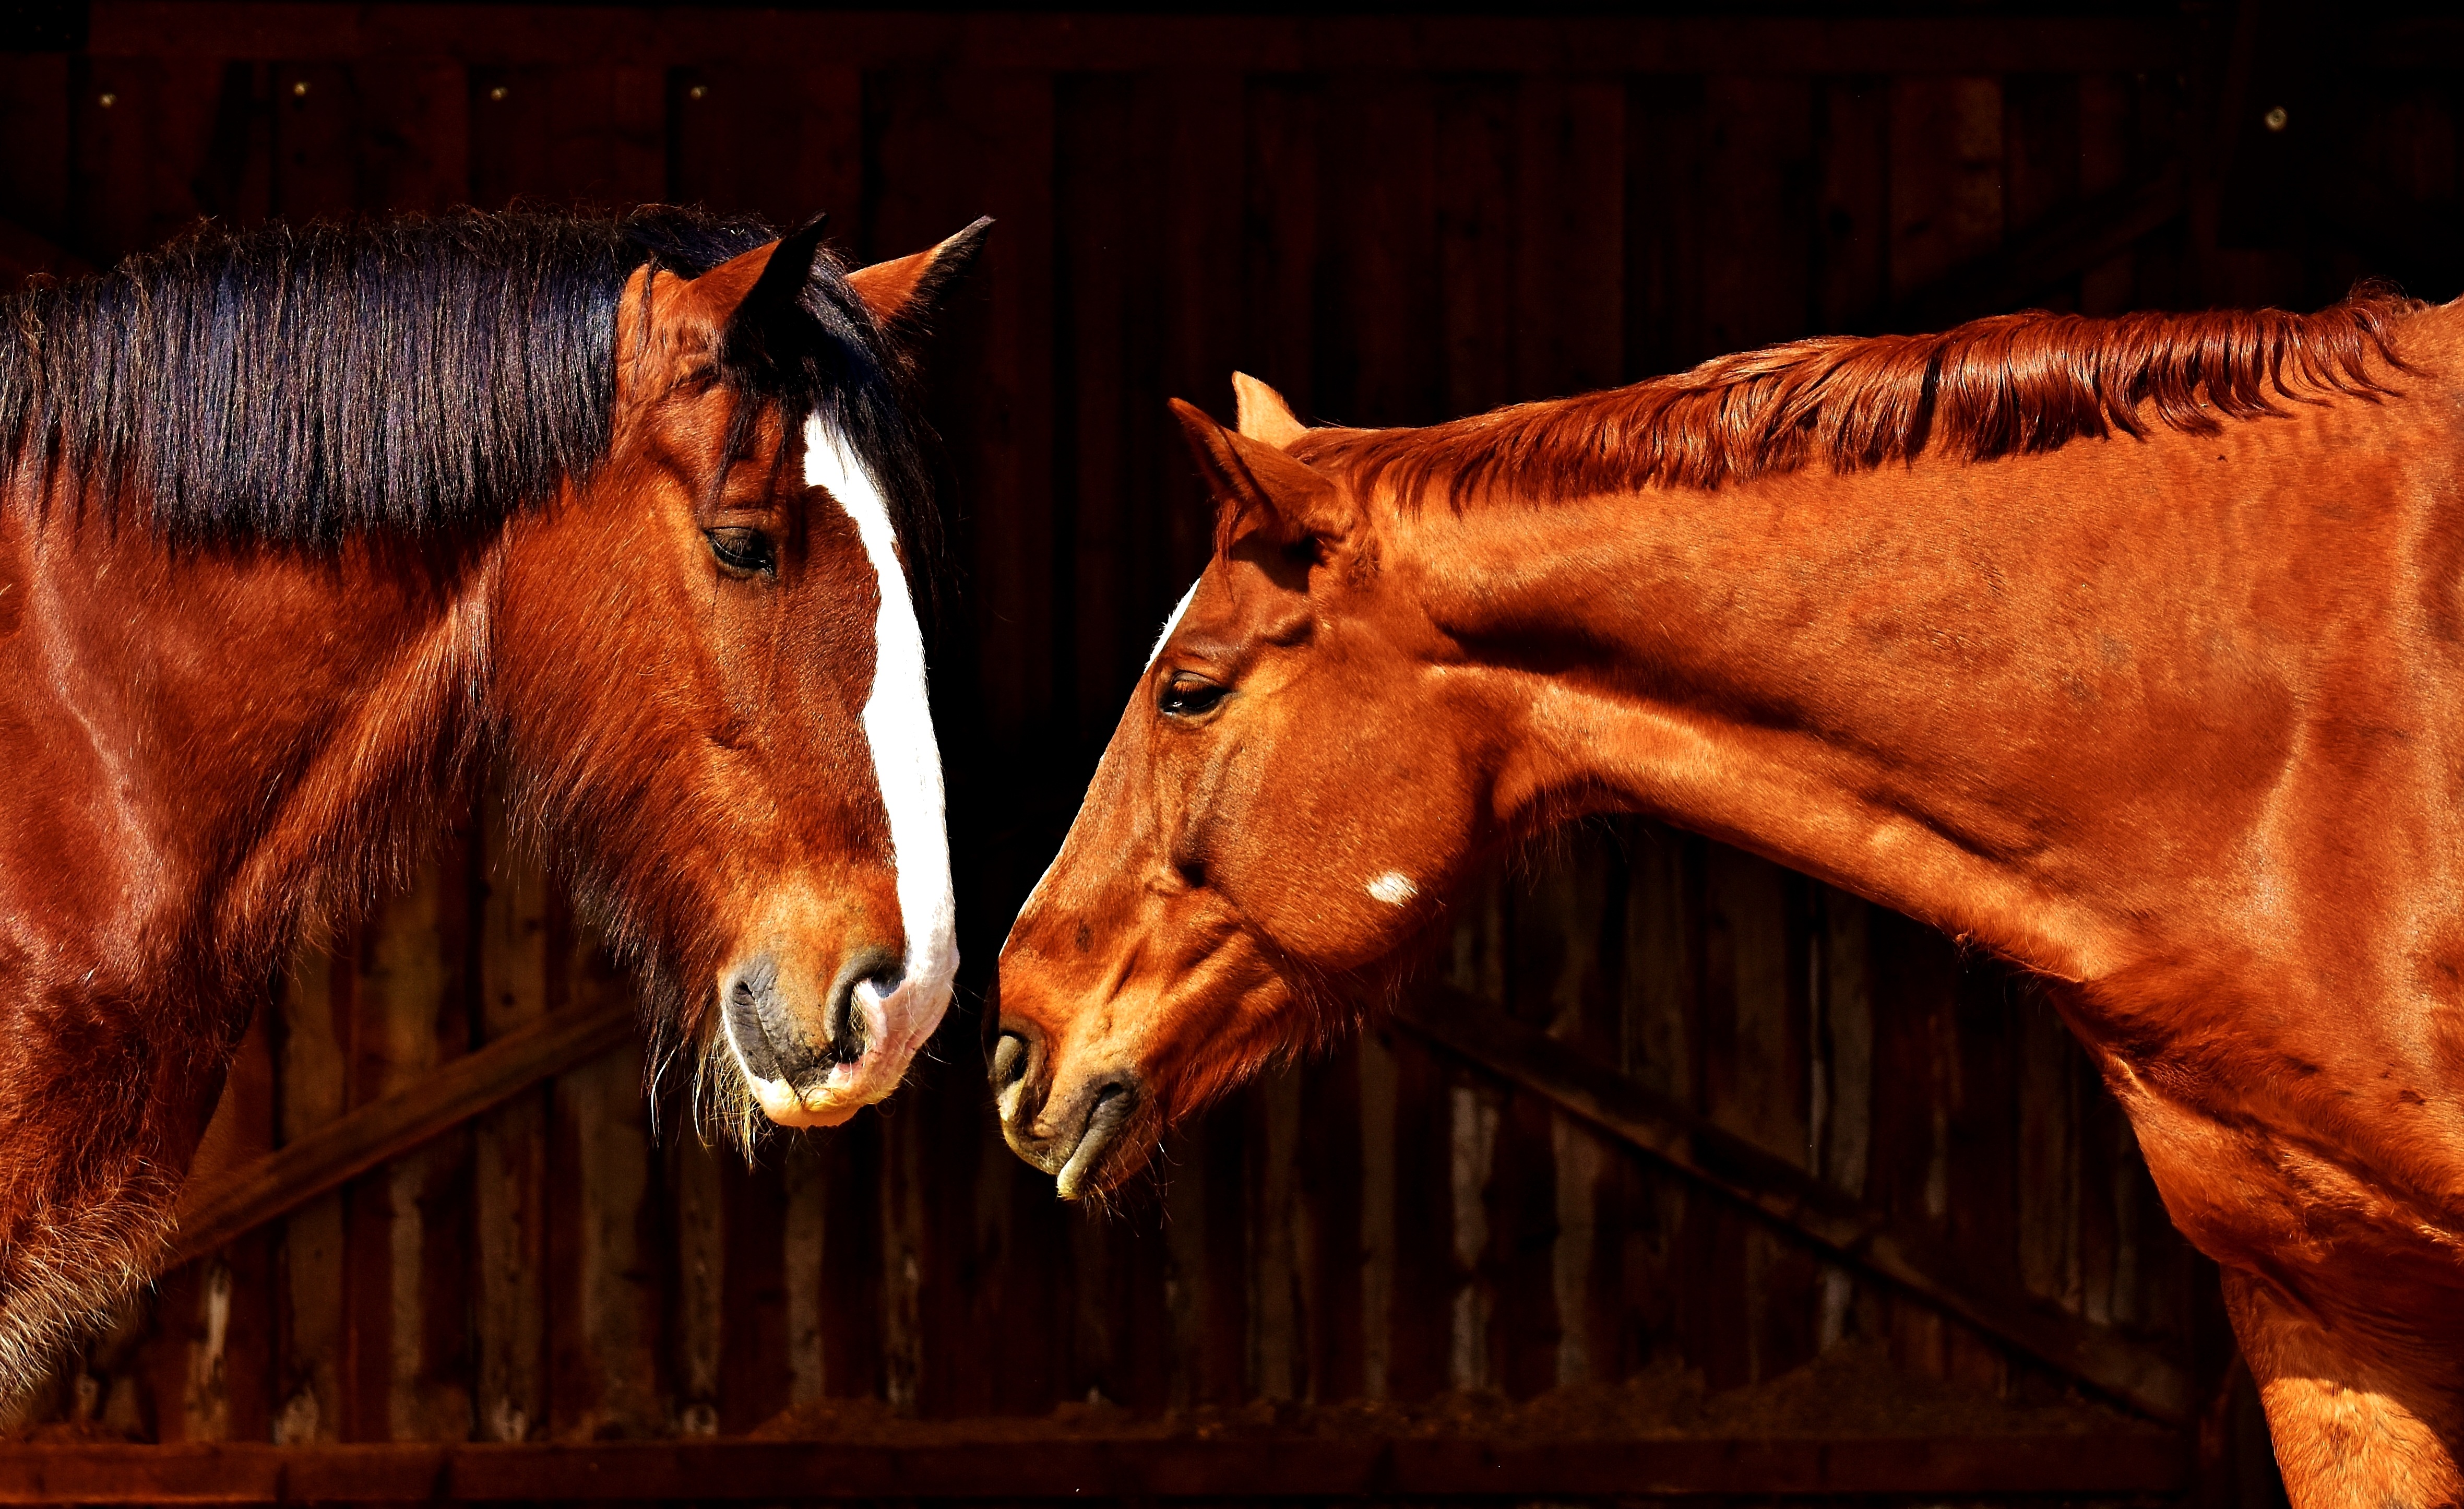
horse, mammal, stallion, mane, two, friendship, bridle, horses, animals, mare, pferdeportrait, shire horse, pack animal, horse stable, horse like mammal, mustang horse